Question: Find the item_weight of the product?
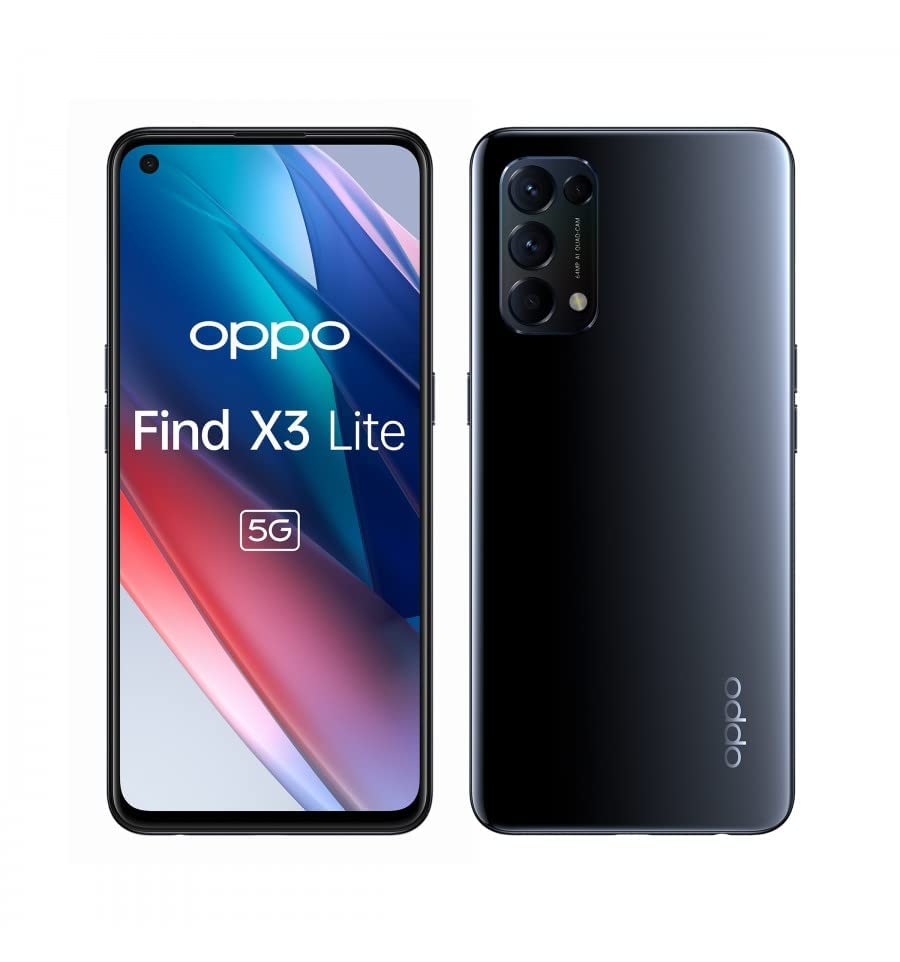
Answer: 5.0 gram